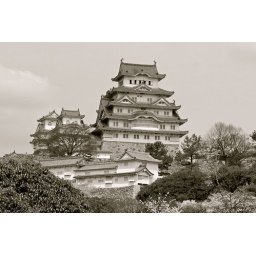
Himeji castle in black and white